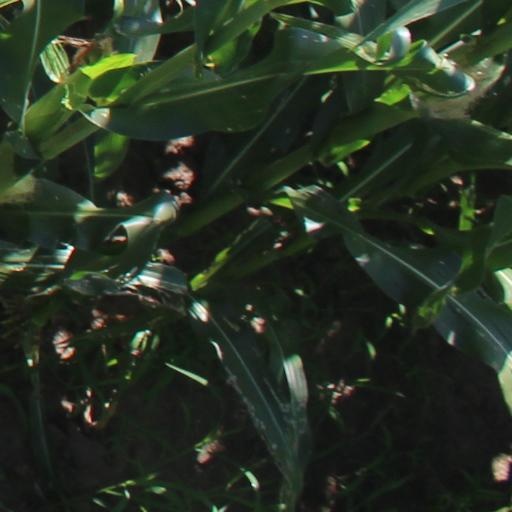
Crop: maize; corn